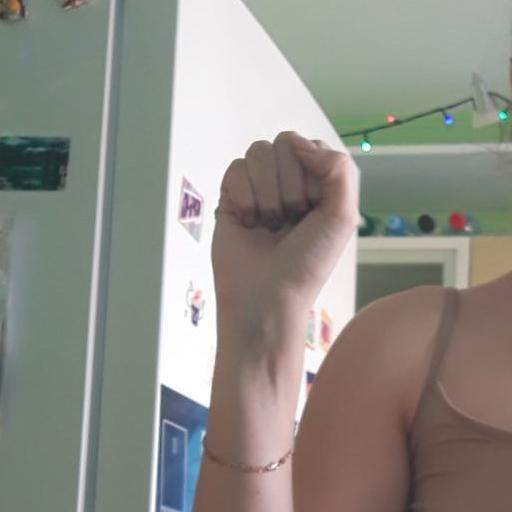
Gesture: fist